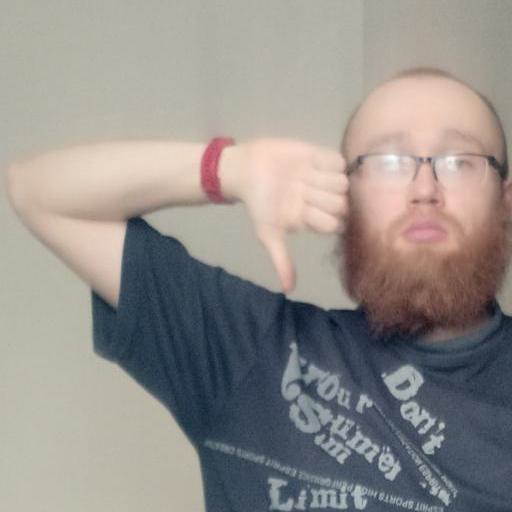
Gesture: dislike